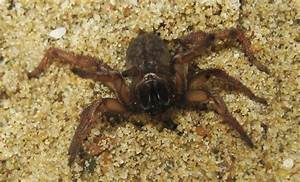
Label: ragno